Sikorsky S-6

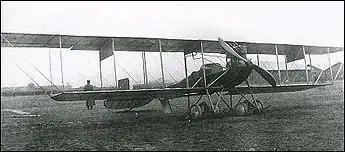
S-6-B with larger wing and enclosed fuselage

Construction of the first S-6 was started in August 1911. The three bay biplane was powered by an Argus 4-cylinder water-cooled engine producing . Initial flight tests in late November were disappointing, revealing a long take-off run and poor climb performance. Sikorsky disassembled the aircraft and took it home where substantial modifications were undertaken, including lengthening the wingspan and reducing aerodynamic drag by enclosing the fuselage with wood veneer. Ailerons on the lower wing were removed and strut bracing wires were arranged in pairs with wooden spacers between them, further reducing drag.